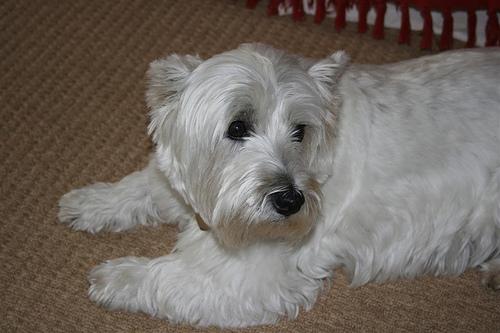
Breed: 209-n000040-West_Highland_white_terrier